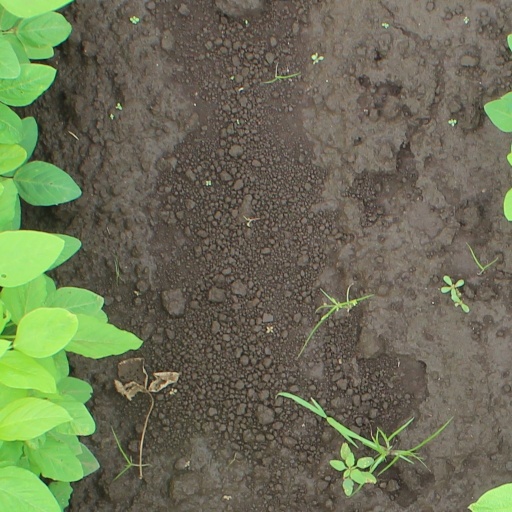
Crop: soybean